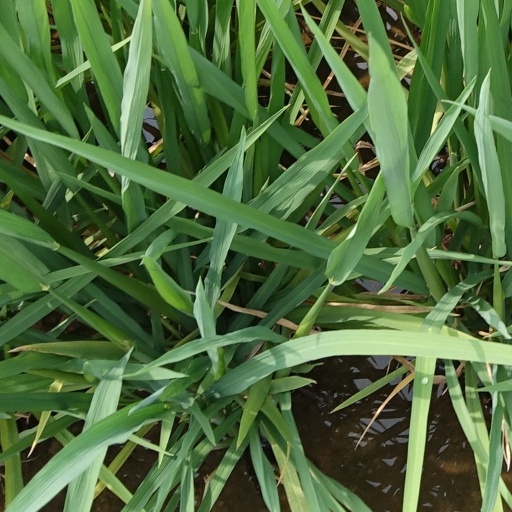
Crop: rice